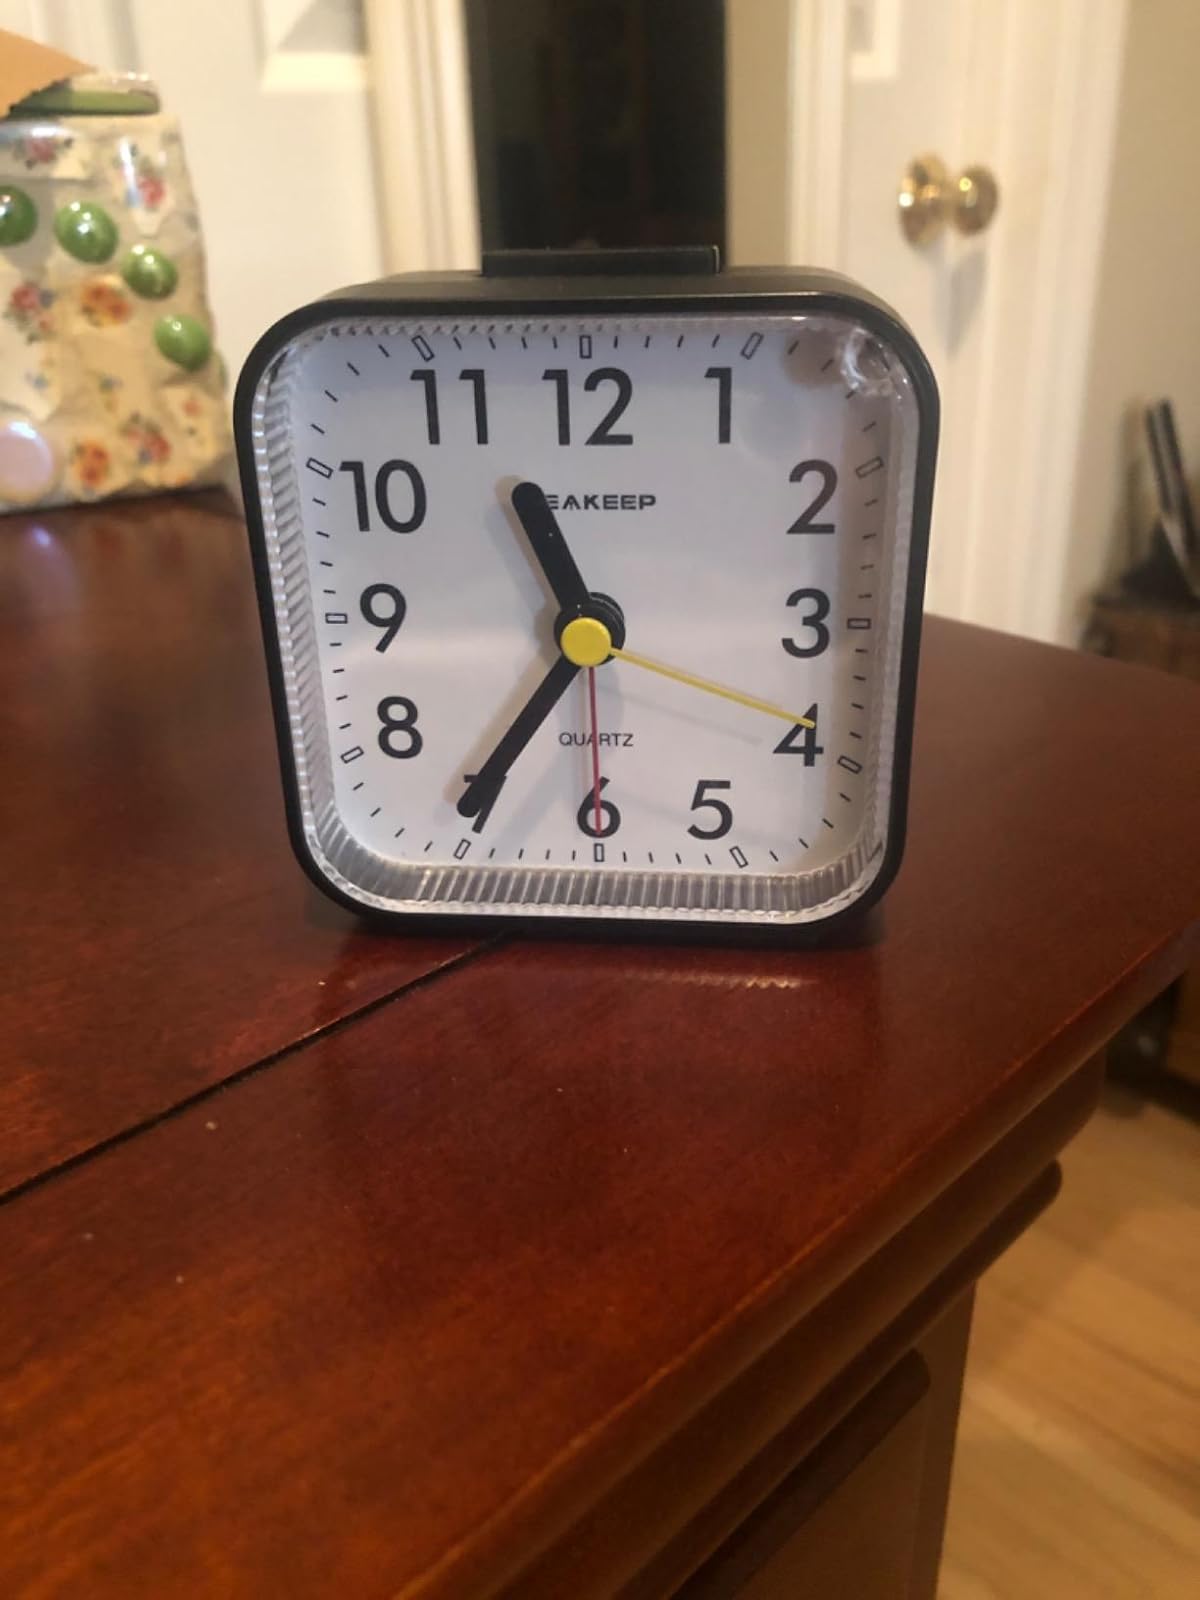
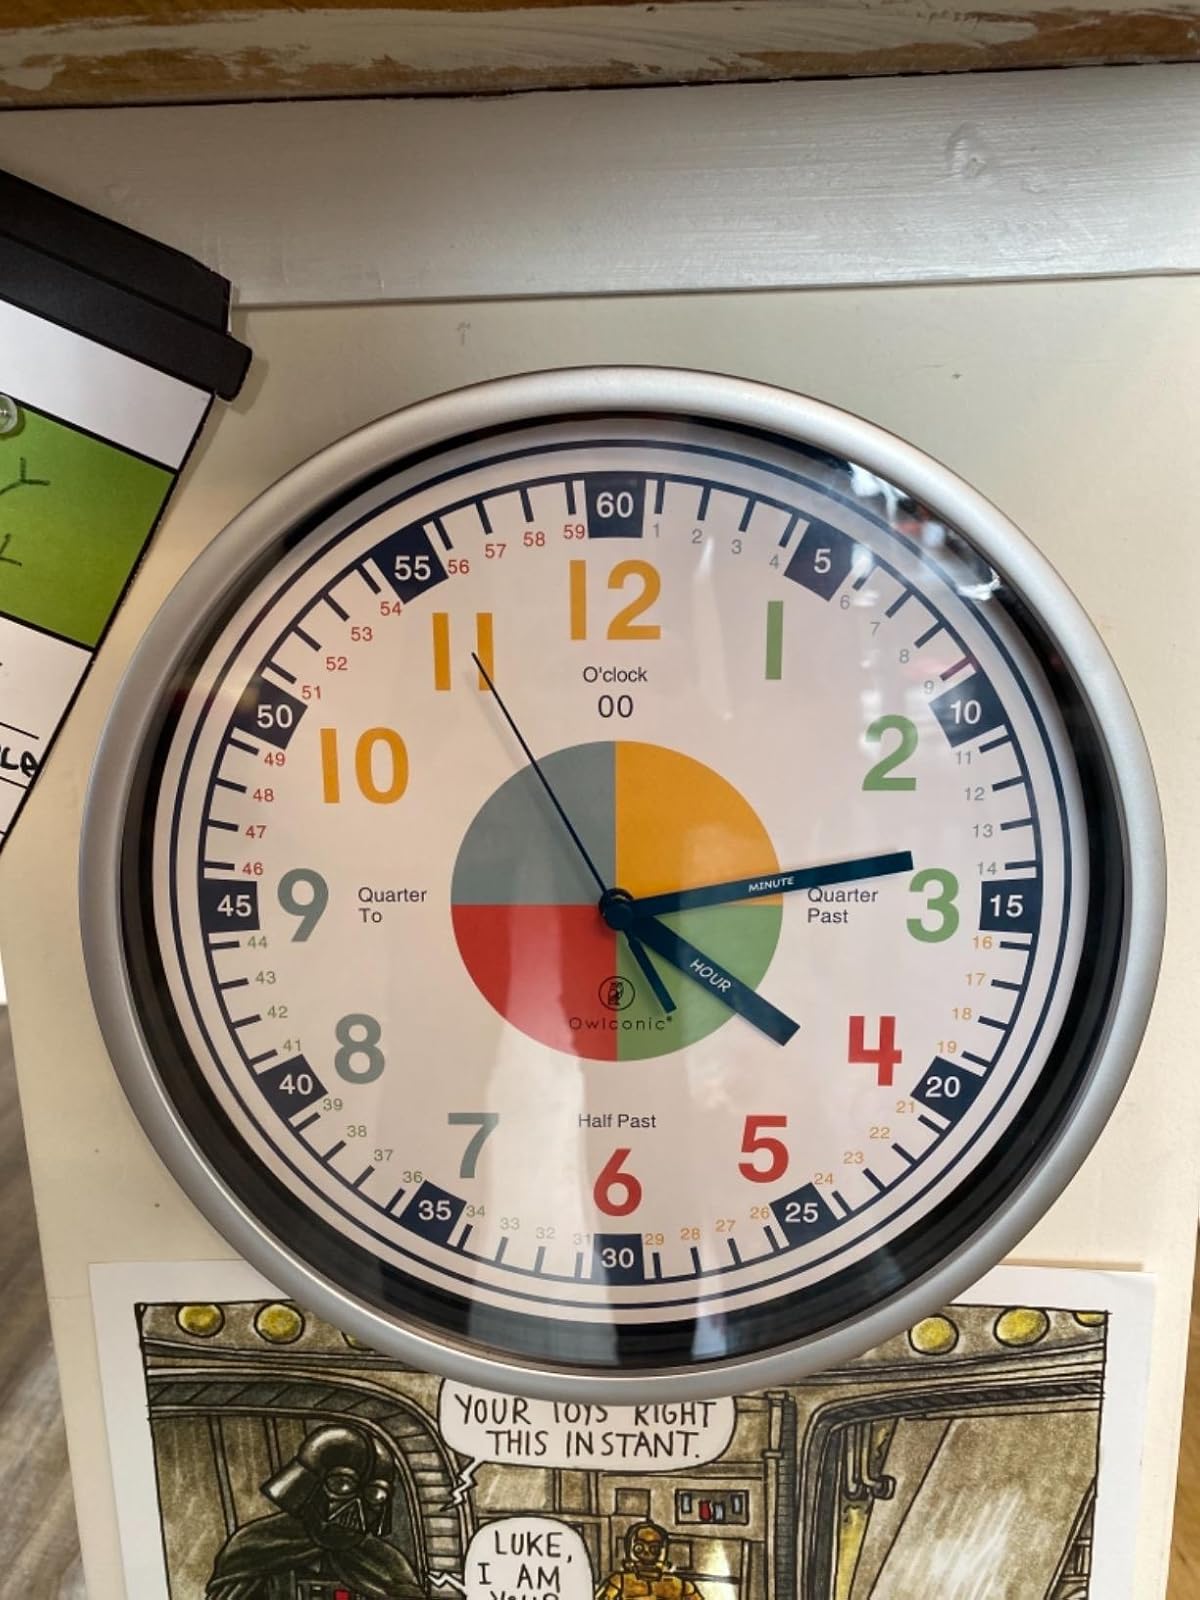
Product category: clock
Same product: no